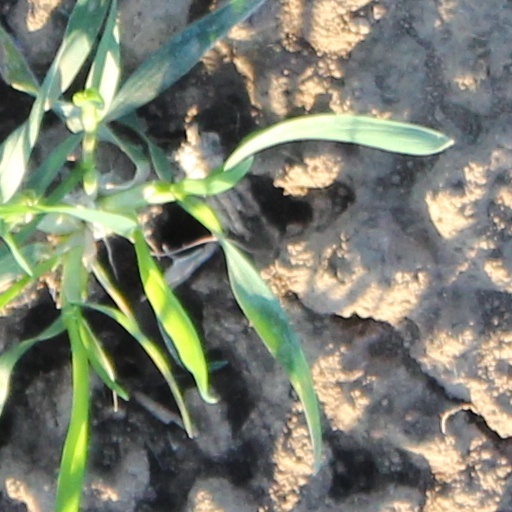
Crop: wheat